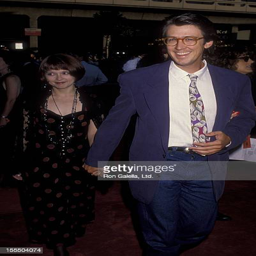
actor and person attend the premiere of film